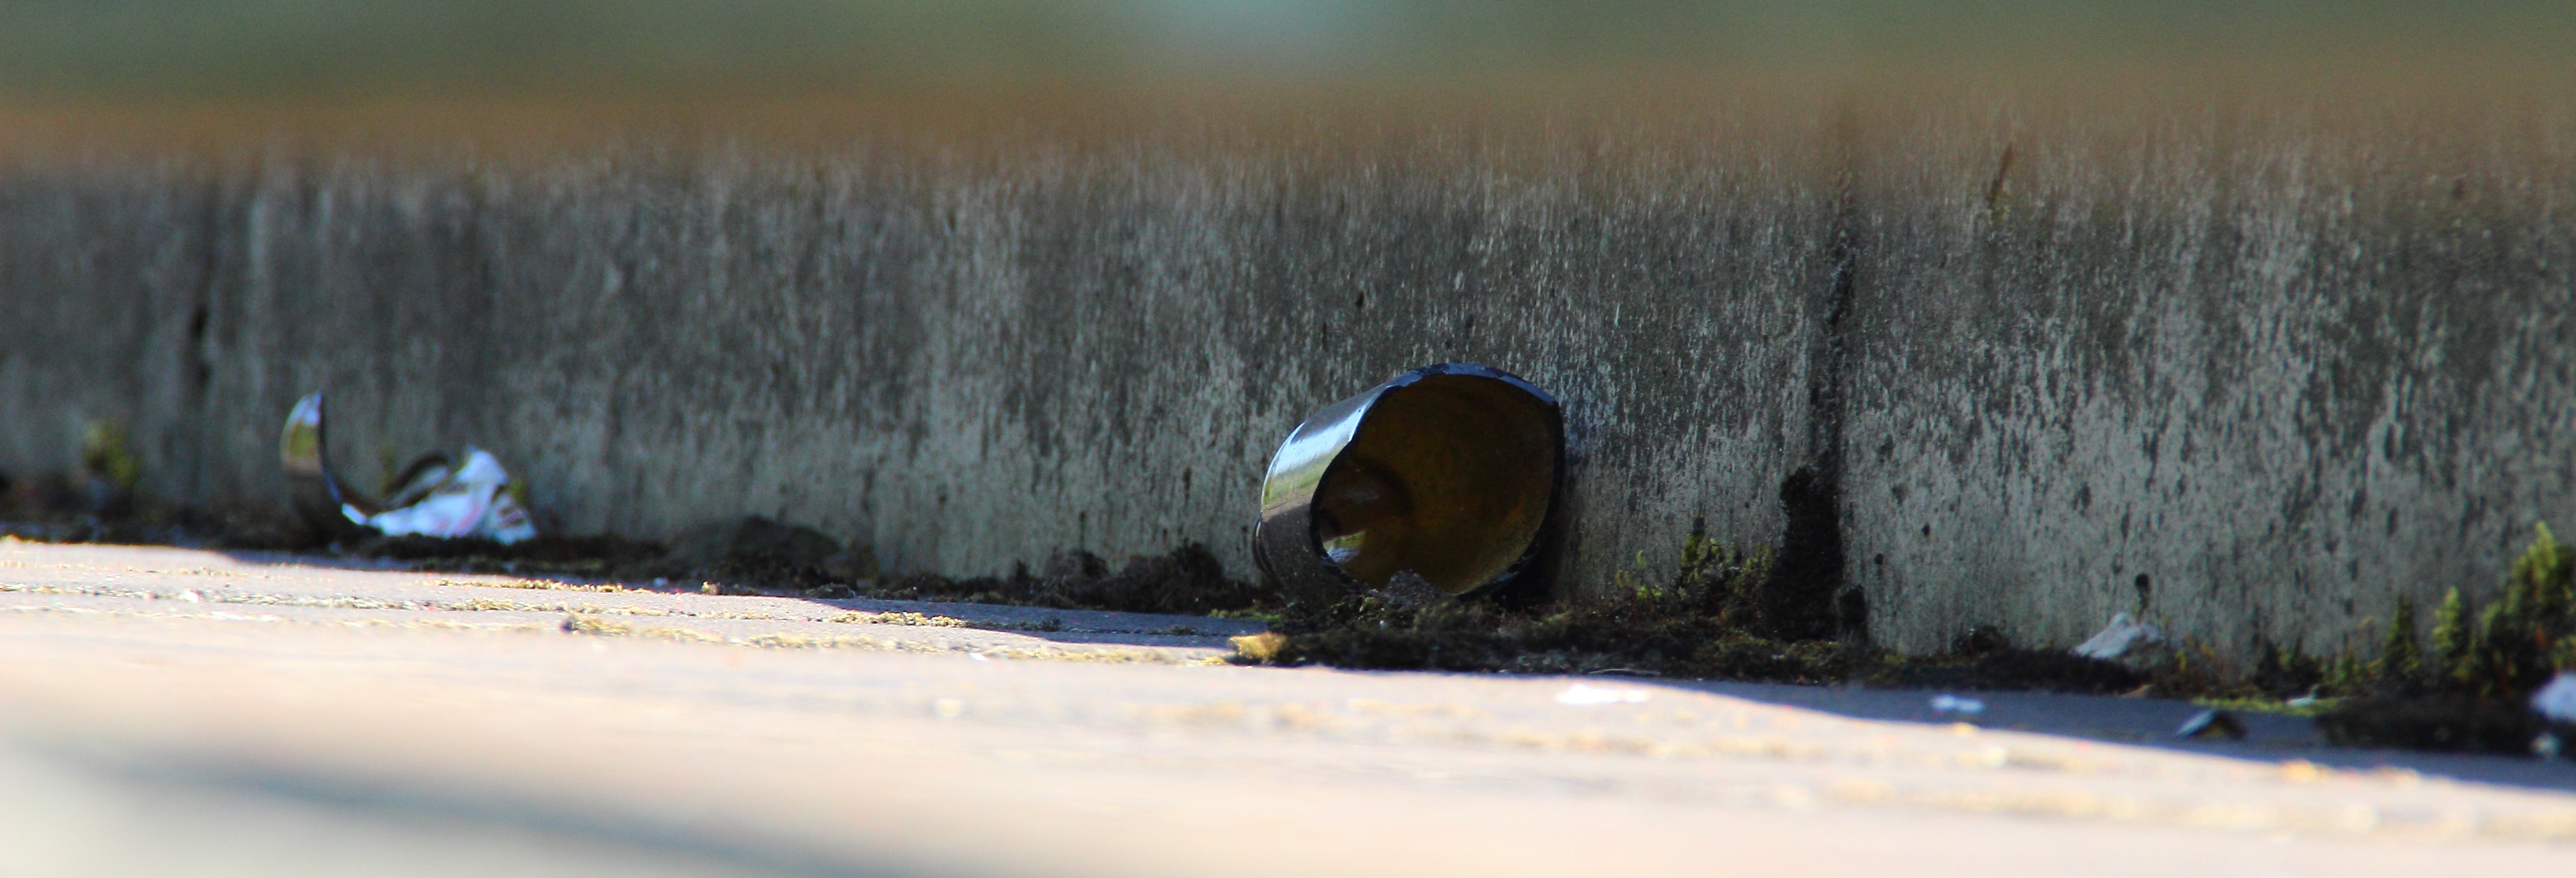
bird, perspective, bottle, waste, vertebrate, gutter, garbage, throw away society, side of the road, filth